Downtown Seattle Transit Tunnel

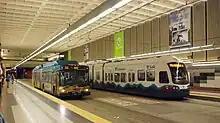
A green bus pulling up to the curb of an underground station, pictured alongside a white train heading in the opposite direction

The Downtown Seattle Transit Tunnel and the surface buses on 3rd Avenue comprise the "Third Avenue Transit Spine", the busiest transit corridor in Seattle. The tunnel's four stations served a total of passengers in 2024 with a weekday average of riders. The nearly 300 daily buses on the surface section of 3rd Avenue carried 52,400 daily passengers in 2022. The tunnel has a theoretical capacity of 40 trains per hour per direction with a minimum of 90-second headways, carrying 22,000 passengers per hour per direction, but is only able to carry 12,000 per hour per direction in 4-car light rail vehicles with current systems in place. Prior to the start of Link light rail service, the DSTT could serve up to 145 buses during the afternoon rush hour. During mixed operations in 2012, the tunnel carried 52,600 daily passengers, of which 10,000 were on light rail trains.